Capture of Jenin

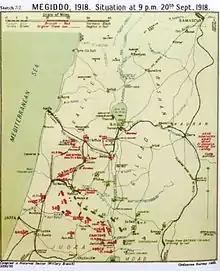
Situation at 21:00 20 September 1918

After securing the town, the 9th and 10th Light Horse Regiments were deployed across the main line of retreat from the Judean Hills, at the outlet of the Dothan Pass, about south of Jenin, to wait for the expected retreating columns. At 21:00 on 20 September, a burst of machine gun fire stopped a long column of retreating German and Ottoman soldiers, resulting in the capture of 2,800 prisoners and four guns. During the night the light horsemen were to capture 8,000 prisoners who had retreated, in the face of EEF infantry attacks in the Judean Hills, along the good quality road from Nablus and Tulkarm, north towards Jenin and Damascus.